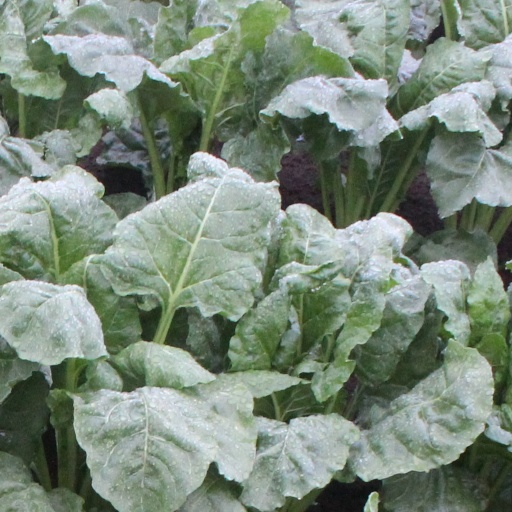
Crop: sugar beet